Mansur Ahmad Saad al-Dayfi

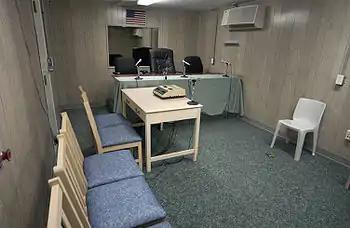
Combatant Status Review Tribunals were held in a 3x5 meter trailer where the captive sat with his hands and feet shackled to a bolt in the floor.

Following the Supreme Court's ruling the Department of Defense set up the Office for the Administrative Review of Detained Enemy Combatants.